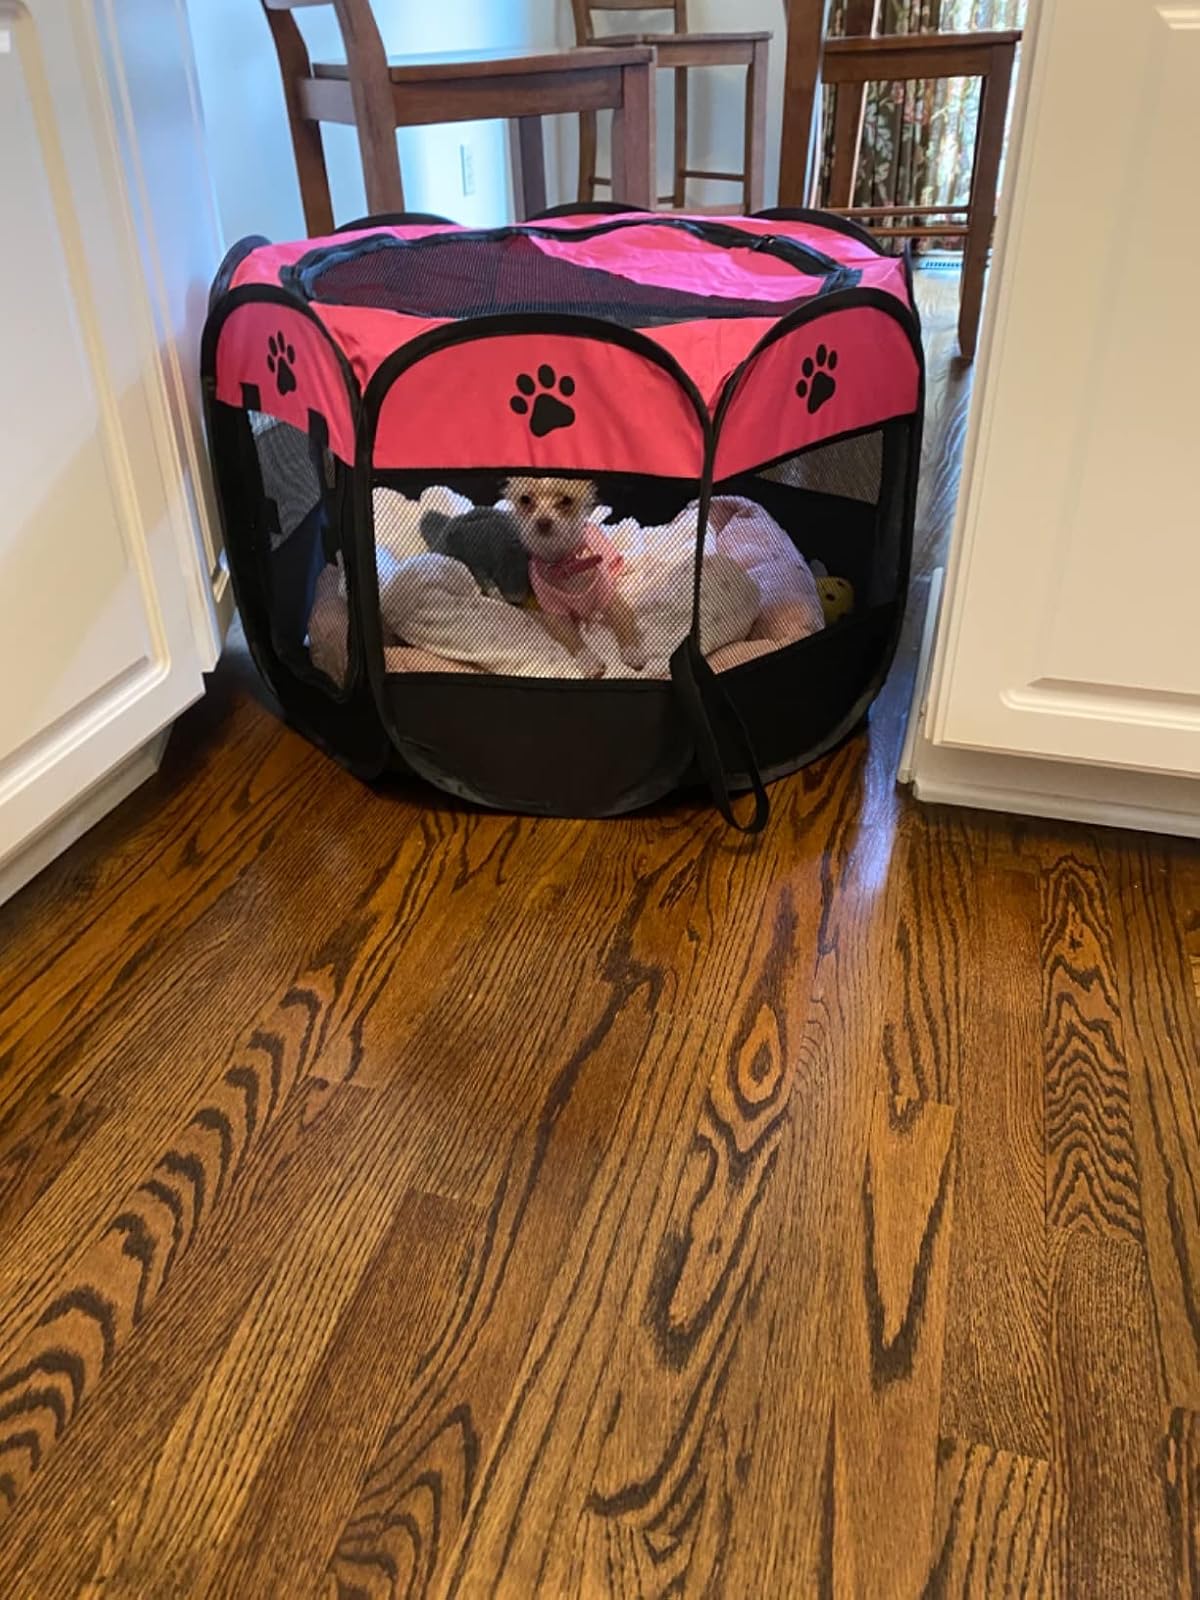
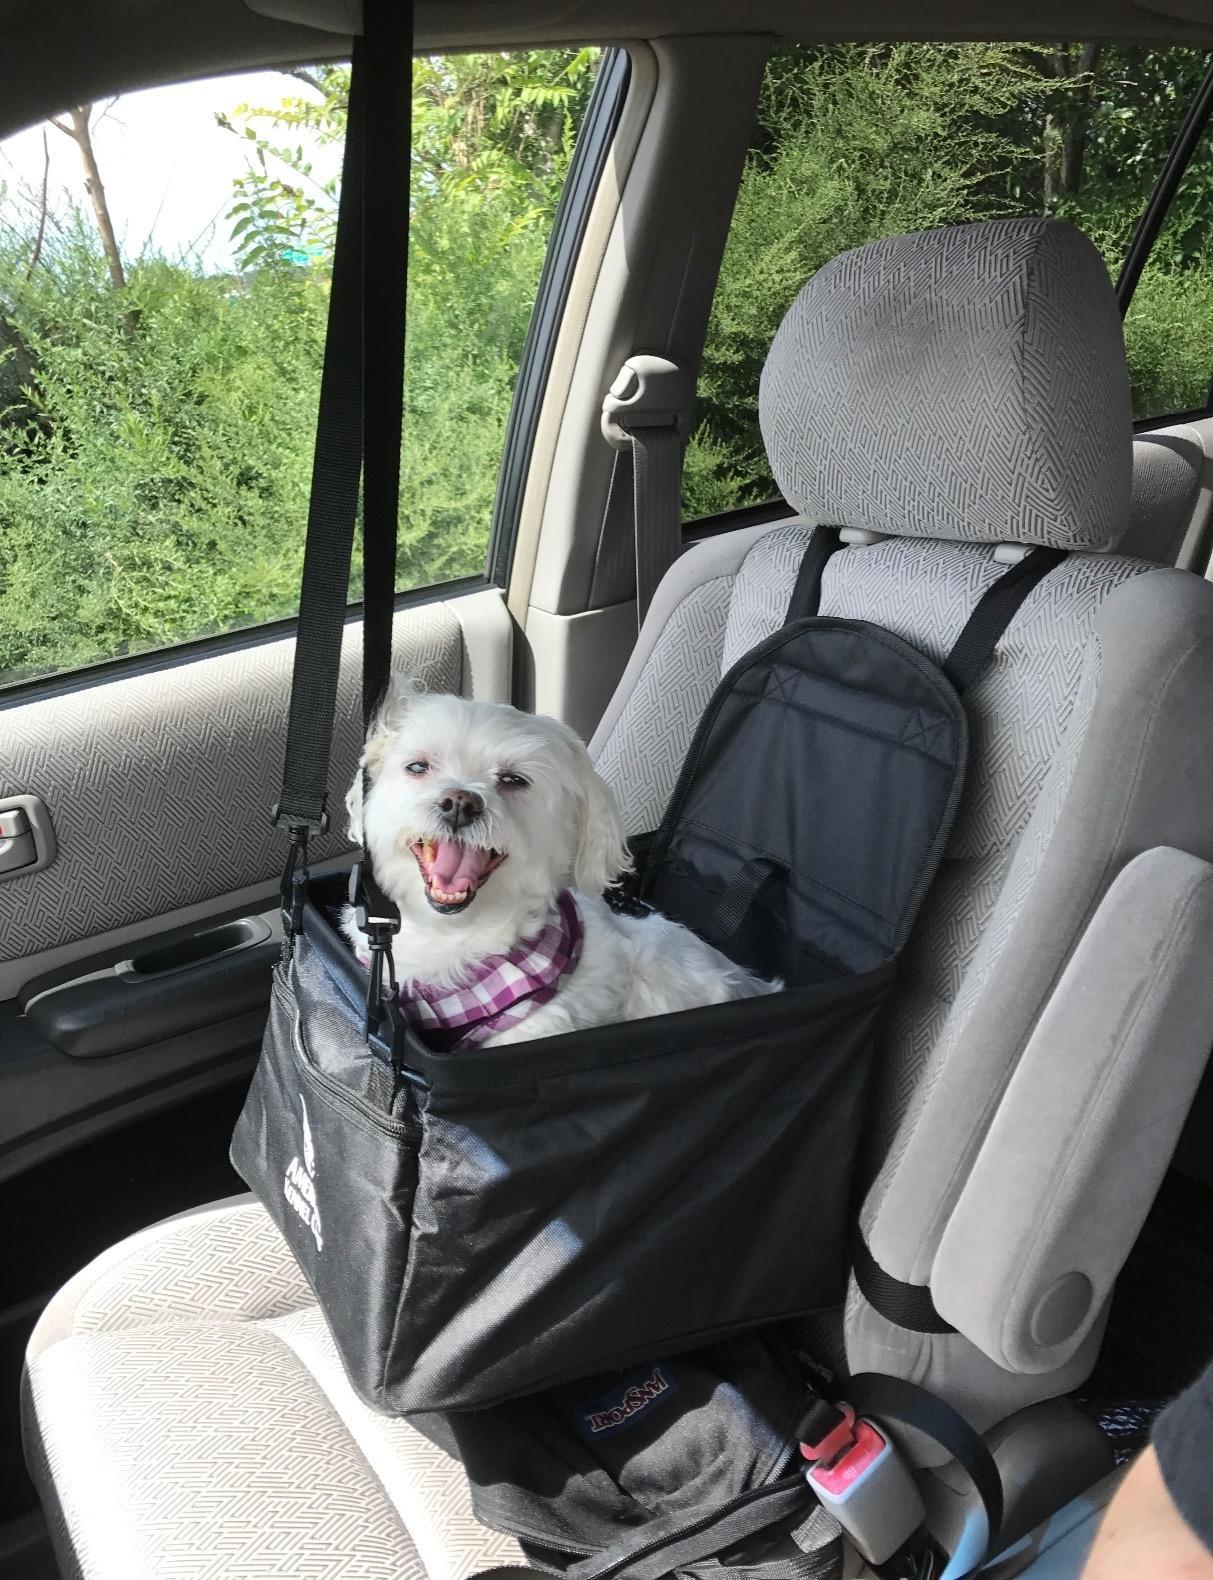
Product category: items_kennel
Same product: no